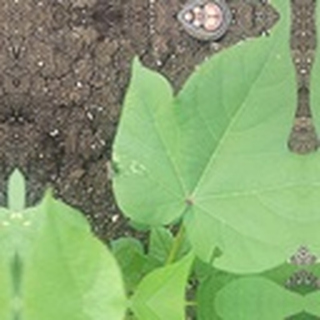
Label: healthy_cotton